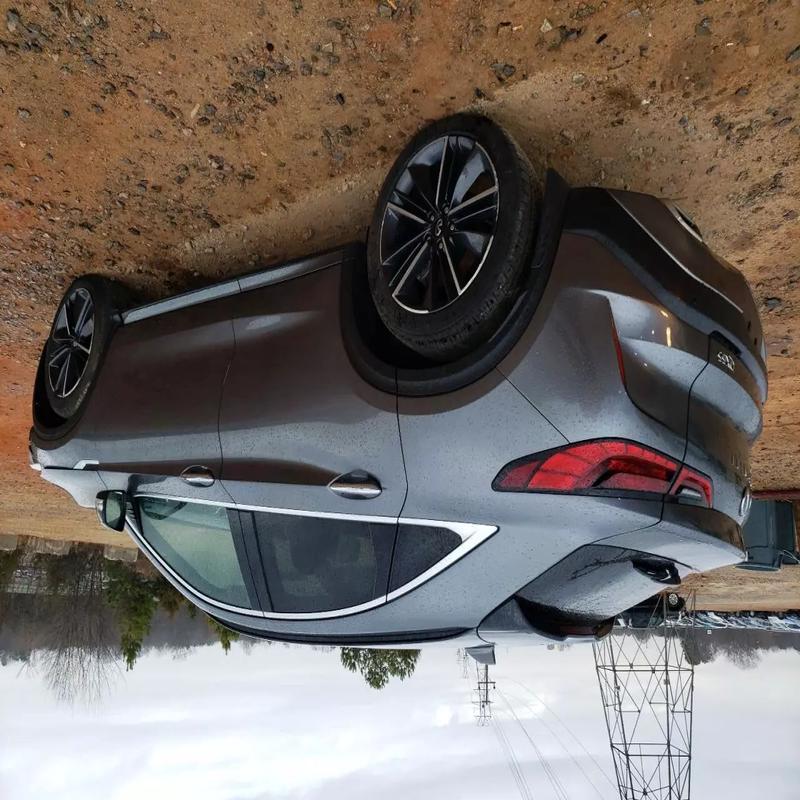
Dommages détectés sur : capot, aile arrière droite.
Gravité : mineur